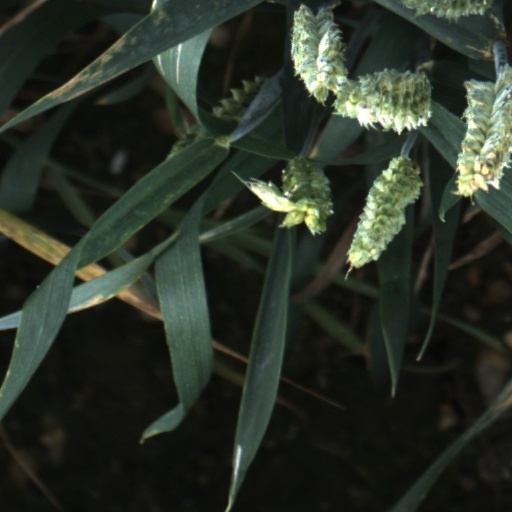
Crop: wheat